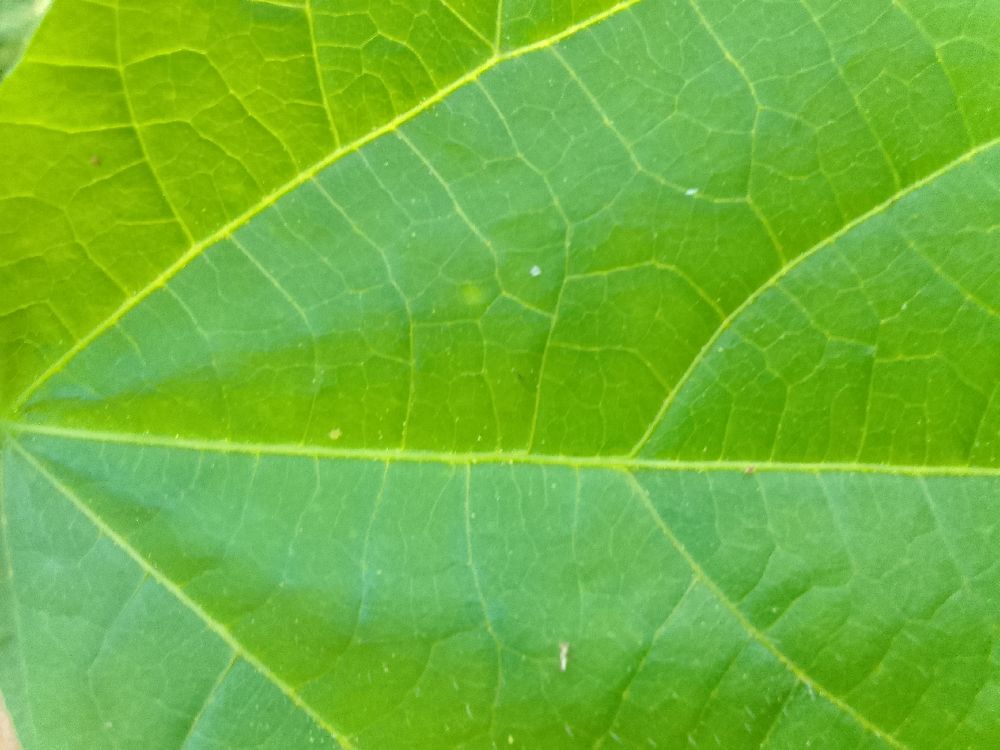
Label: healthy